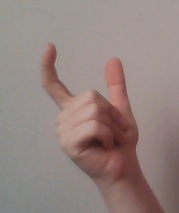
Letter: nun